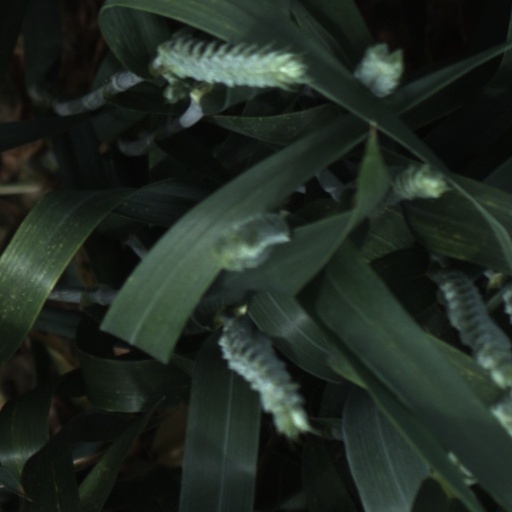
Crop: wheat